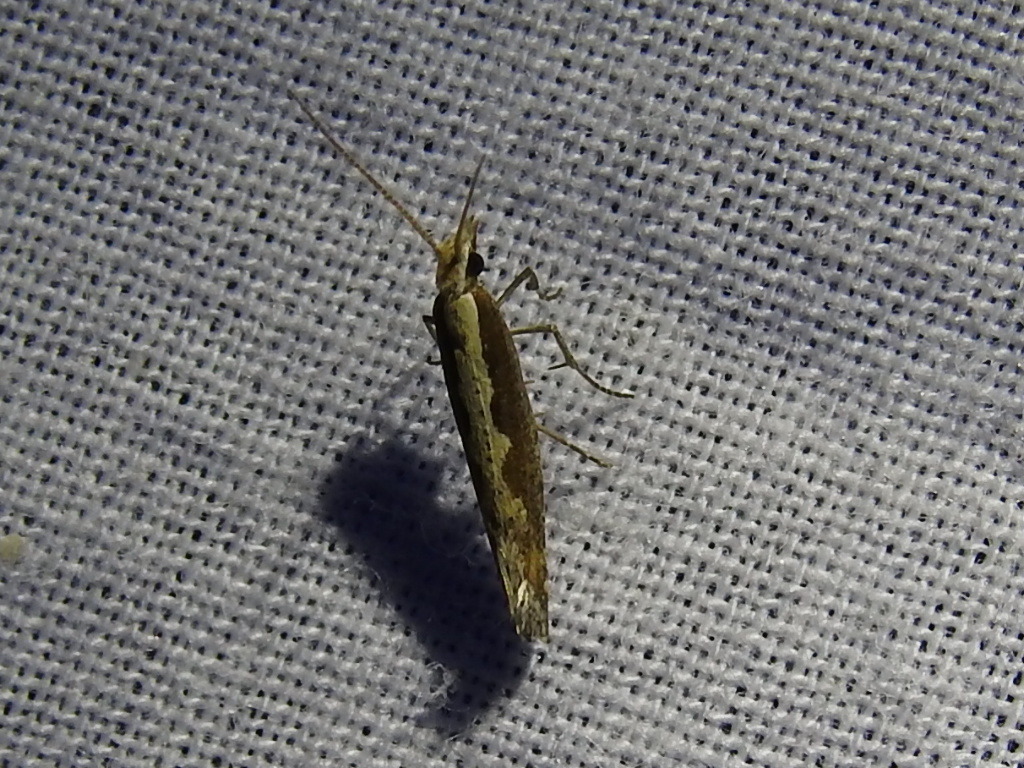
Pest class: diamondback_moth